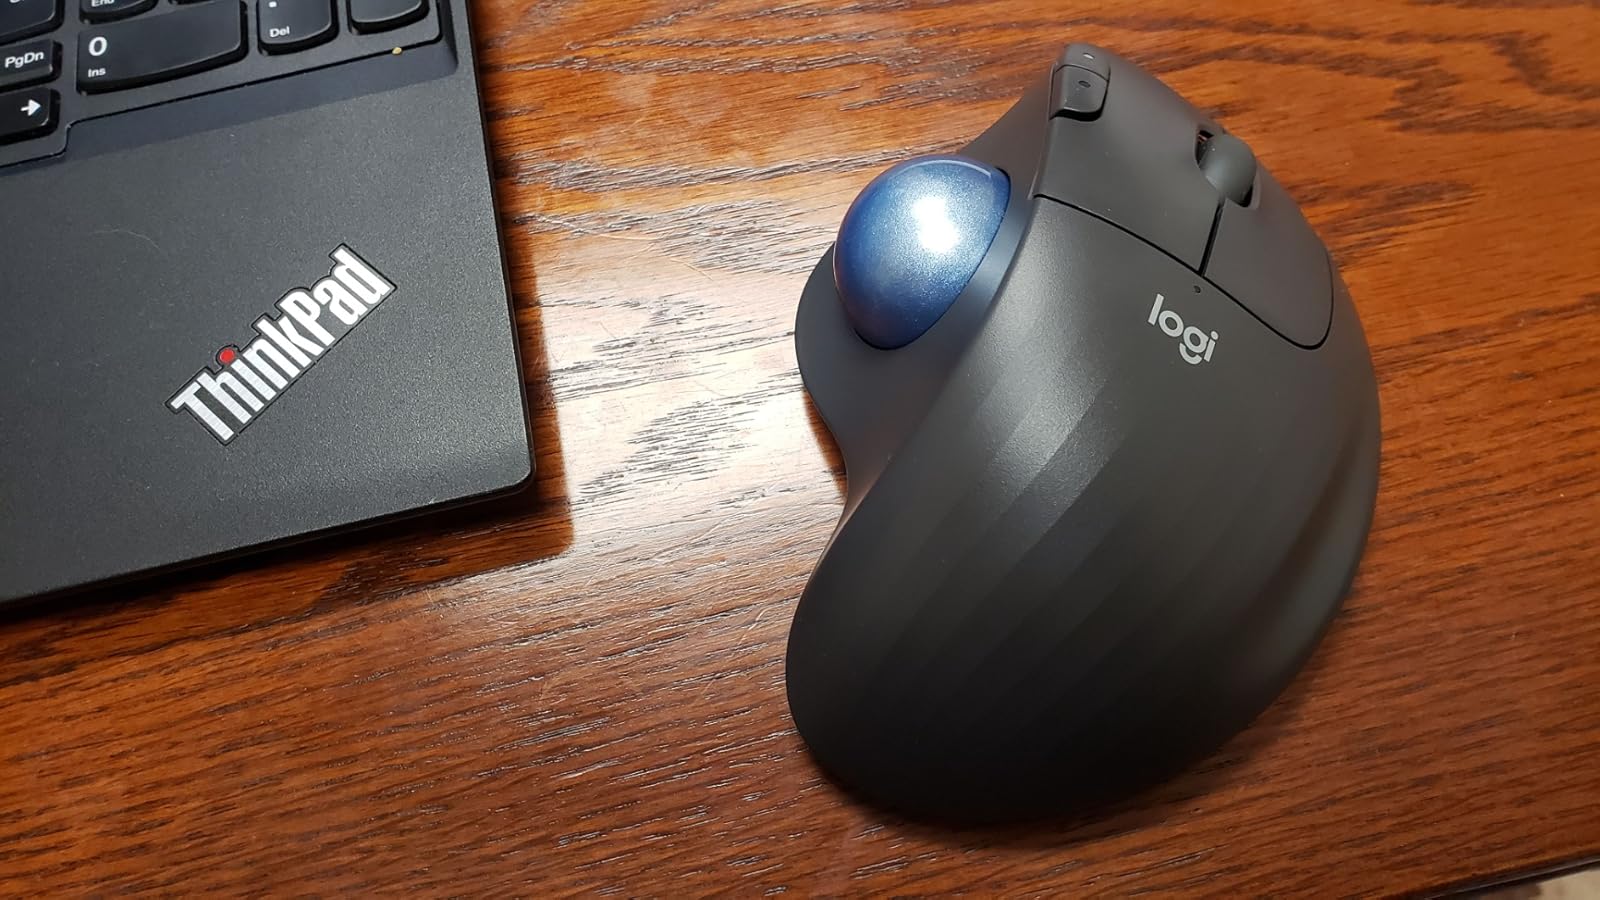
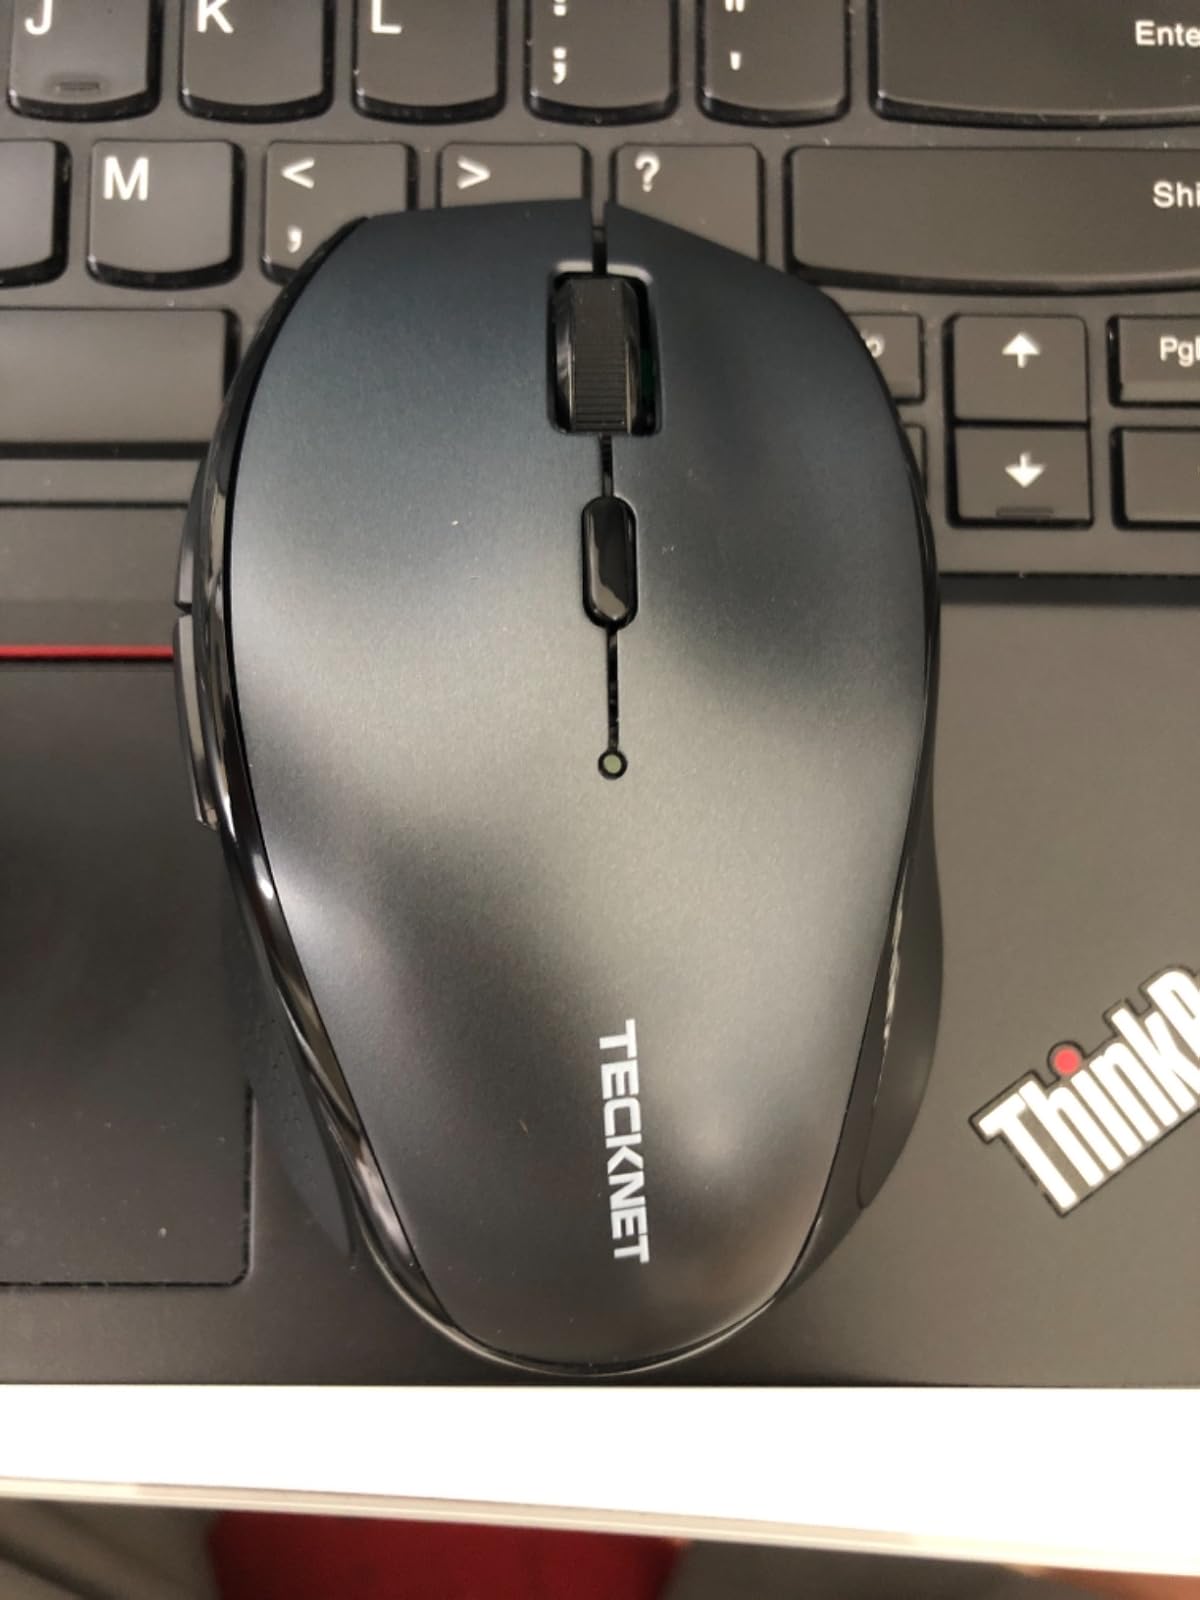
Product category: mouse
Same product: no